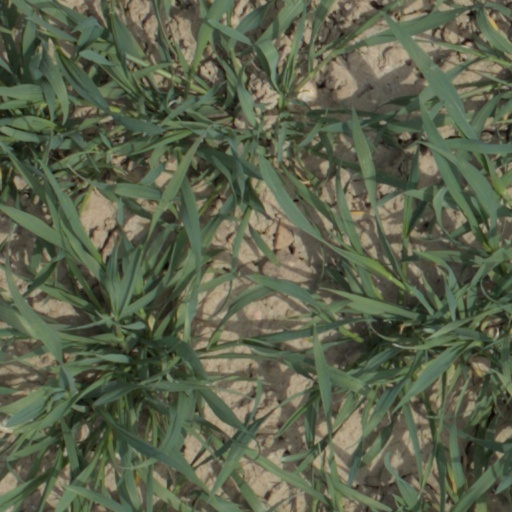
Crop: wheat